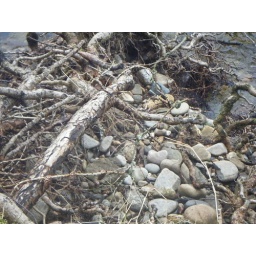
Rocks and tree root beside river